Huis de Pinto

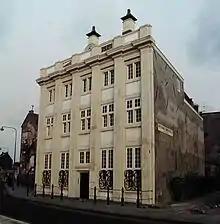
Huis de Pinto before buildings went up on either side of it

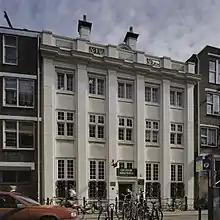
Huis de Pinto as a public library

Huis De Pinto is a former Amsterdam city mansion on the Sint Antoniesbreestraat near the Rembrandthuis. It was originally built in 1605 and is named after a leading Amsterdam family dynasty of Portuguese-Jewish merchant bankers. The founder of this dynasty was Isaack de Pinto, from Antwerp, who bought the house in 1651. His son commissioned the unusual facade, and his grandson Isaac de Pinto grew up there.